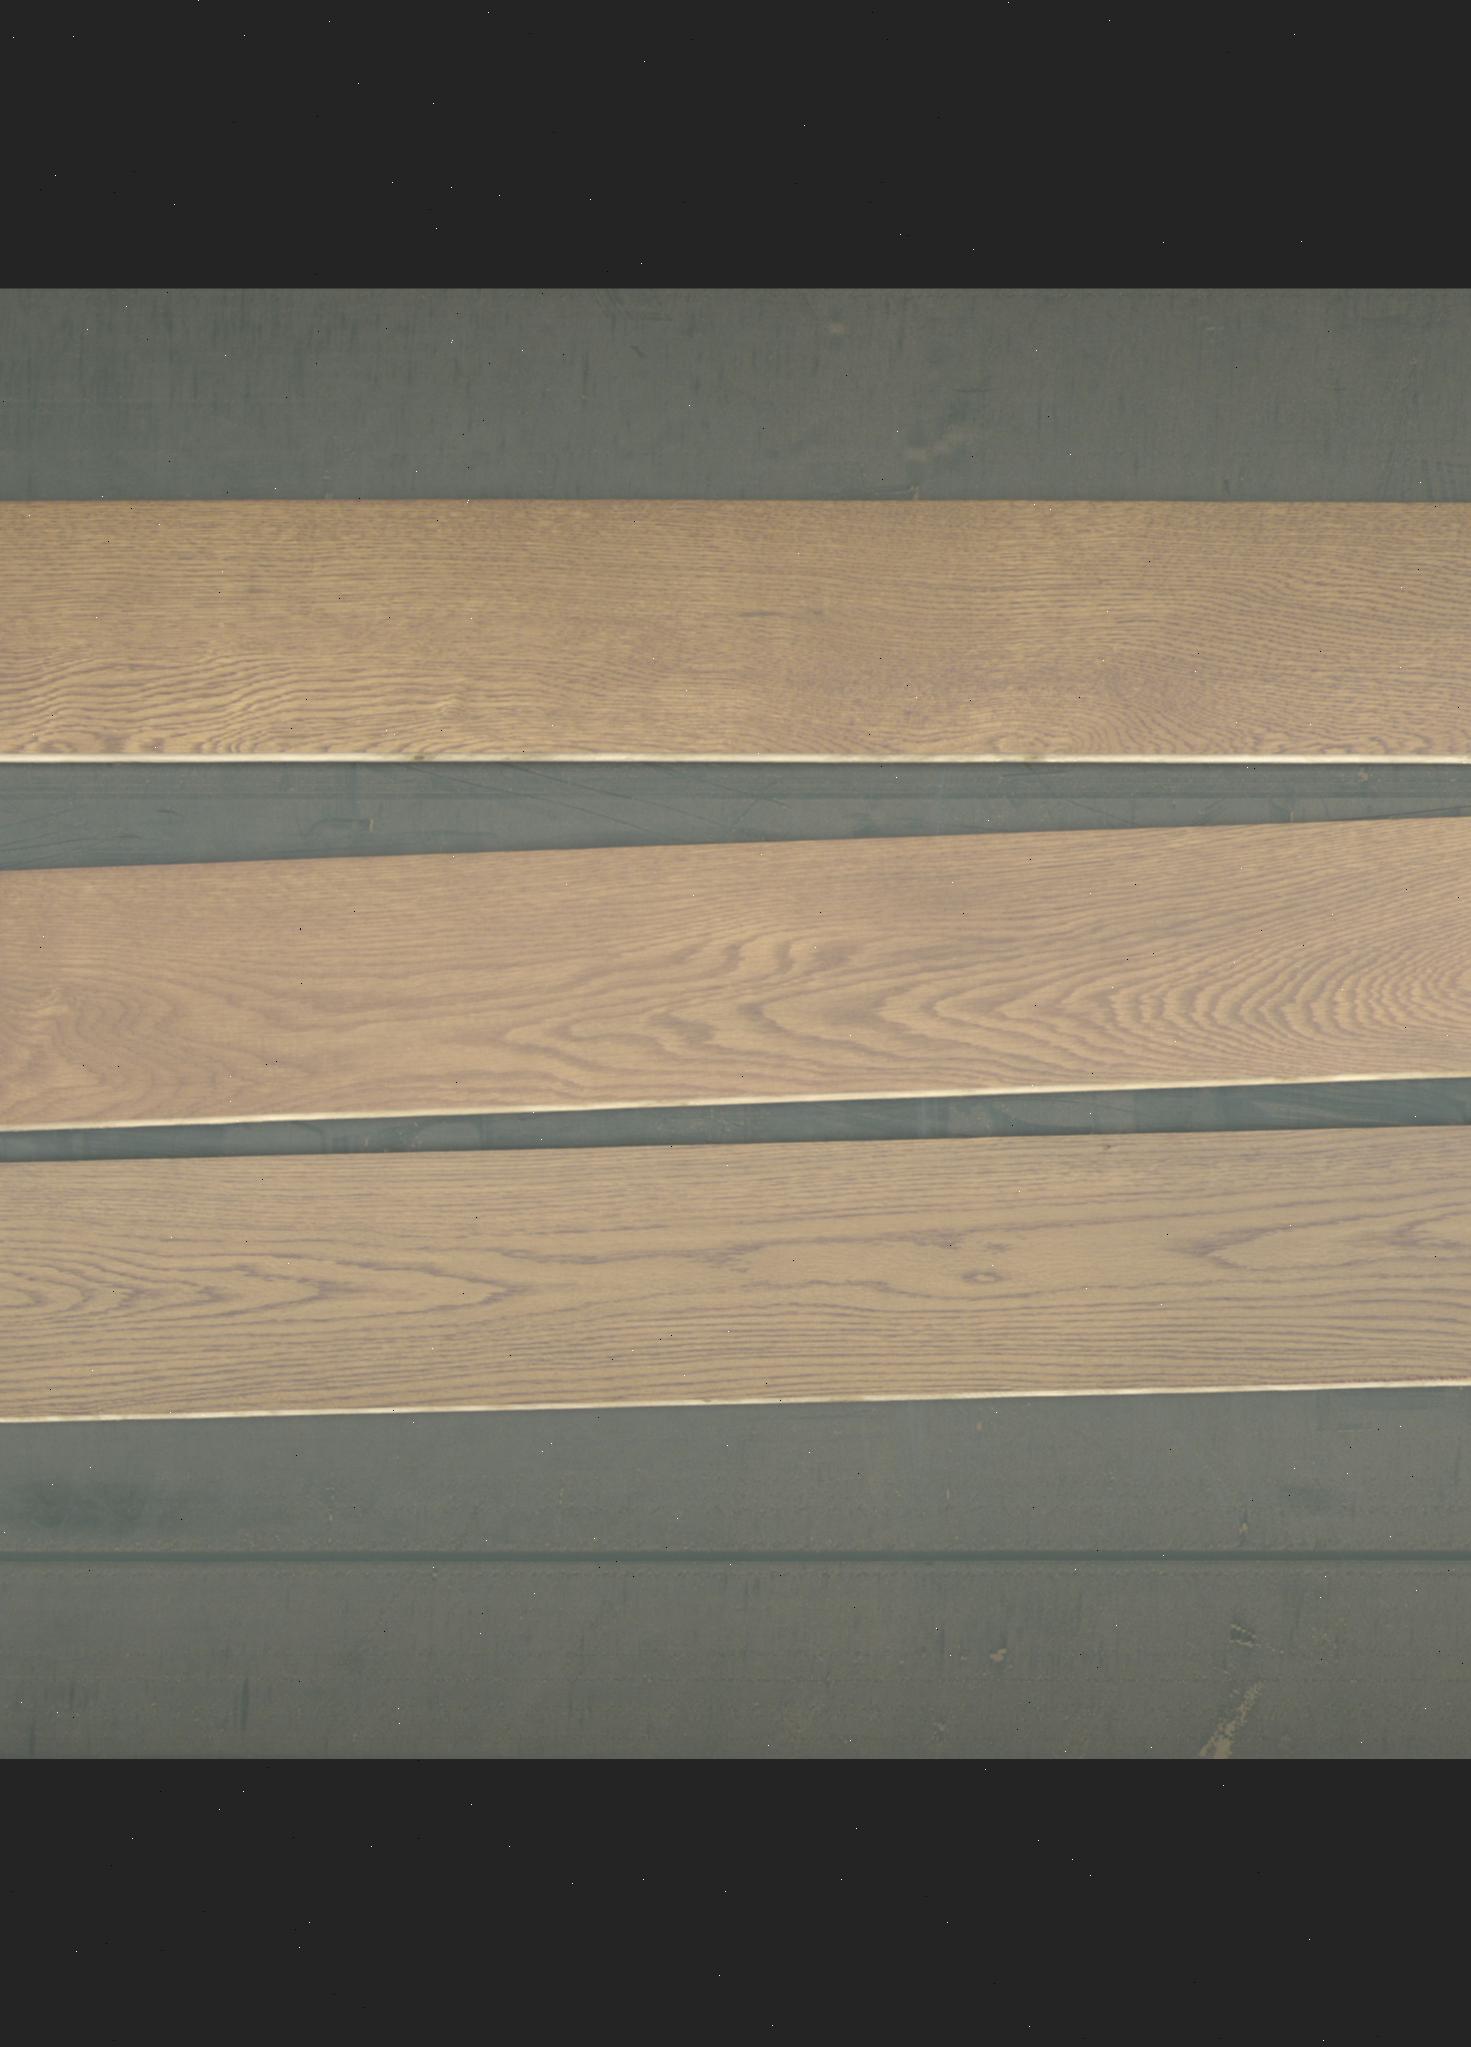
Label: mixers